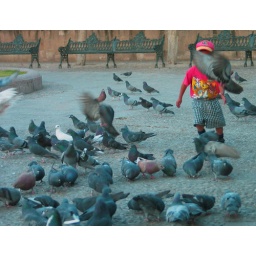
Found this little boy dancing with the birds at a church plaza in San Miguel de Allende GT. Mexico.